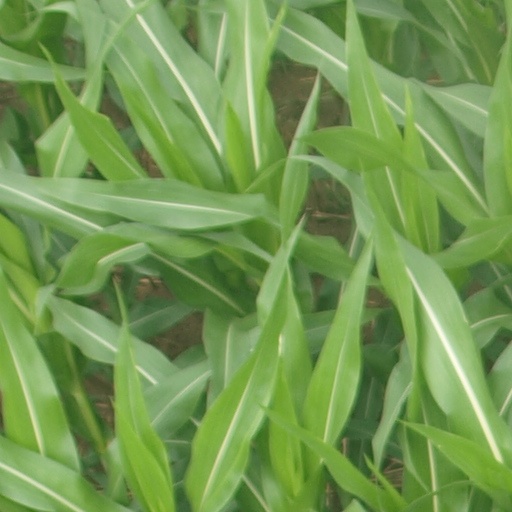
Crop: maize; corn